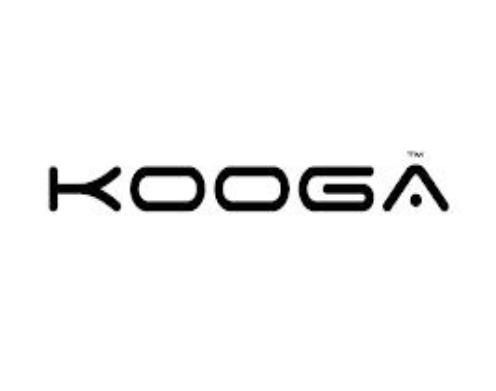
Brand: KooGa
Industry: Clothes